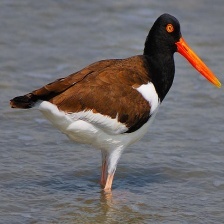
Species: OYSTER CATCHER
Scientific name: HAEMATOPUS
ImageNet parent category: oystercatcher